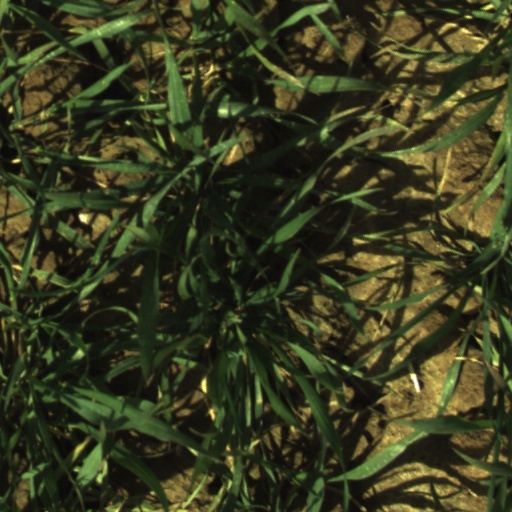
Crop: wheat